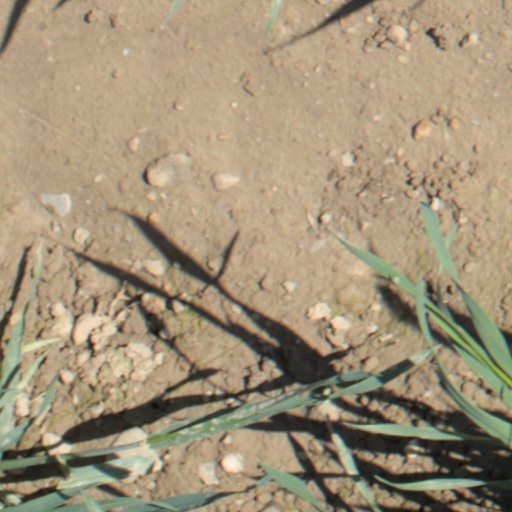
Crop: wheat